Candlemas

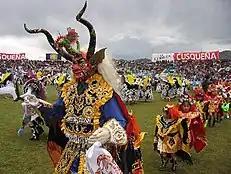
Diablada puneña during the Fiesta de la Candelaria in Peru

The Virgin of Candles is the patron saint of the city of Puno in Peru, held in the first fortnight of February each year. It is one of the largest festivals of culture, music, and dancing in Peru. In terms of the number of events related to the cultures of the Quechua and Aymara peoples and of the mestizos of the Altiplano, and also in terms of the number of people directly and indirectly involved in its realization, it stands with the Carnival in Rio de Janeiro and the Carnaval de Oruro in Bolivia as one of the three largest festivals in South America.